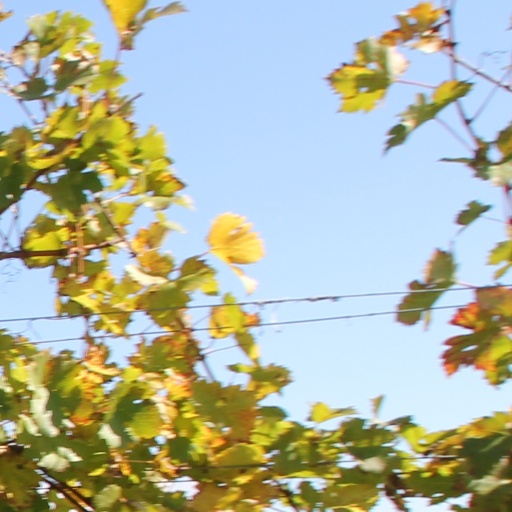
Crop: grape